Lang-Hess House

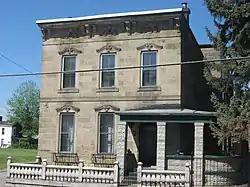
View from the northeast, across Wood Street

Lang-Hess House is a historic home located at Wheeling, Ohio County, West Virginia. It was built about 1865, and is a two-story sandstone building with Italianate design details. An attached ‘sun porch’ was added to the house about 1935. Its builder was associated with the architect and engineers of the Wheeling Suspension Bridge, and is believed to have used “extra” sandstone to build his residence following the work on bridge.